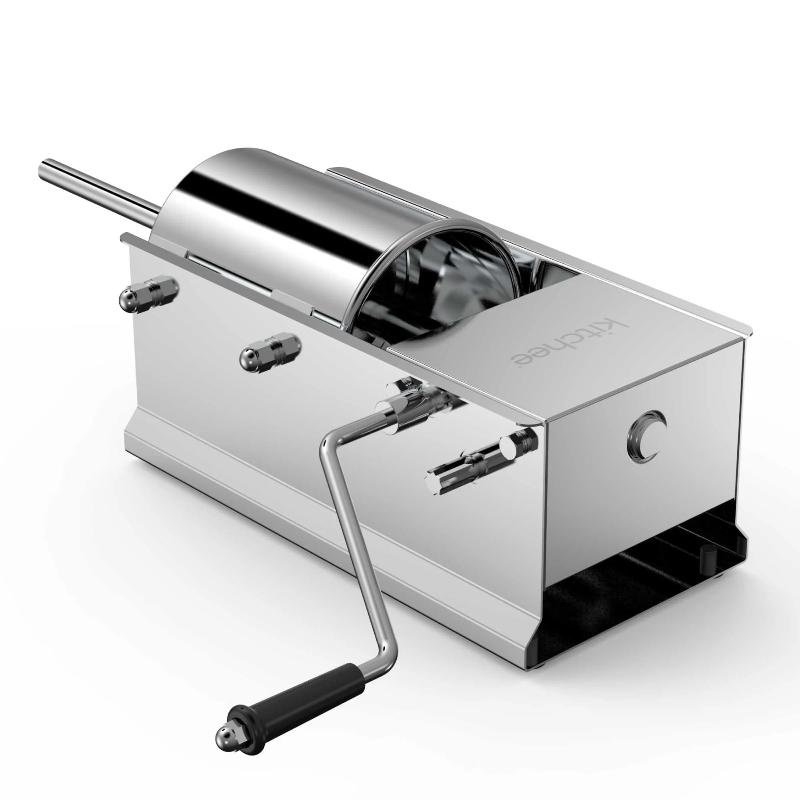
Kitchee 7L Manual Horizontal Sausage Filler Stainless Stuffer Meat Press Machine
This Sturdy 7L Manual Horizontal Sausage Stuffer Machine Is Designed To Be Mounted Securely Onto Any Surface. The Tank And Various Sized Filling Nozzles Are Made Of A High Grade Food Safe 304 Stainless Steel For Quality And Durability. The 2 Speed Gear Ratio Allows You To Carefully Make Any Type Of Sausage Professionally By Controlling The Amount The Press Is Injecting. This Durable Filler Is Equipped With An Ergonomic Handle For Convenient And Effortless Operating And 4 Different Sized Nozzles For Endless Types Of Sausages To Be Made Meeting The Specific Needs Of Your Meat Filling Experience. Large Capacity Removable Cylinder Body Makes For Easier Cleaning And Loading. This Stuffer Is Perfect For Home Or Commercial Use To Make Your Own Hotdogs Sausages Bratwurst Chorizo And Even Salami's. Specifications: Machine Size Approx.(Cm) : 70(L) X 20(W) X 20(H) Type: Horizontal Nozzles: 38Mm 32Mm 22Mm 16Mm Capacity: 7L (15 Lbs) Weight: 12.5Kg Cylinder Size (Cm): 14(W) X 44.5(L) Construction Material: Stainless Steel 2 Speed Gear Ratio Rubber Feet Features: Durable And Sturdy Construction For Home Or Commercial Use Horizontal Design For High Platform Operation Removable Cylinder Ergonomic Vertical Design 4 Various Sized Fill Nozzles Mountable Rubberised Feet Food Grade Stainless Steel Easy To Dismantleand Clean High Flexibility Certificate Of Compliance Includes: 1X 7L Stainless Steel Manual Horizontal Sausage Filler 4 X Nozzle Tube Set 1X Rubber Ring 1X Hand Crank Handle 1X Instruction Manual
Brand: NON-7G45595B10470
Category: Home & Garden > Kitchen & Dining > Kitchen Tools & Utensils > Jerky Guns